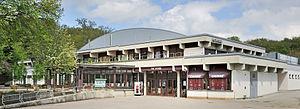
Luxembourg-ville